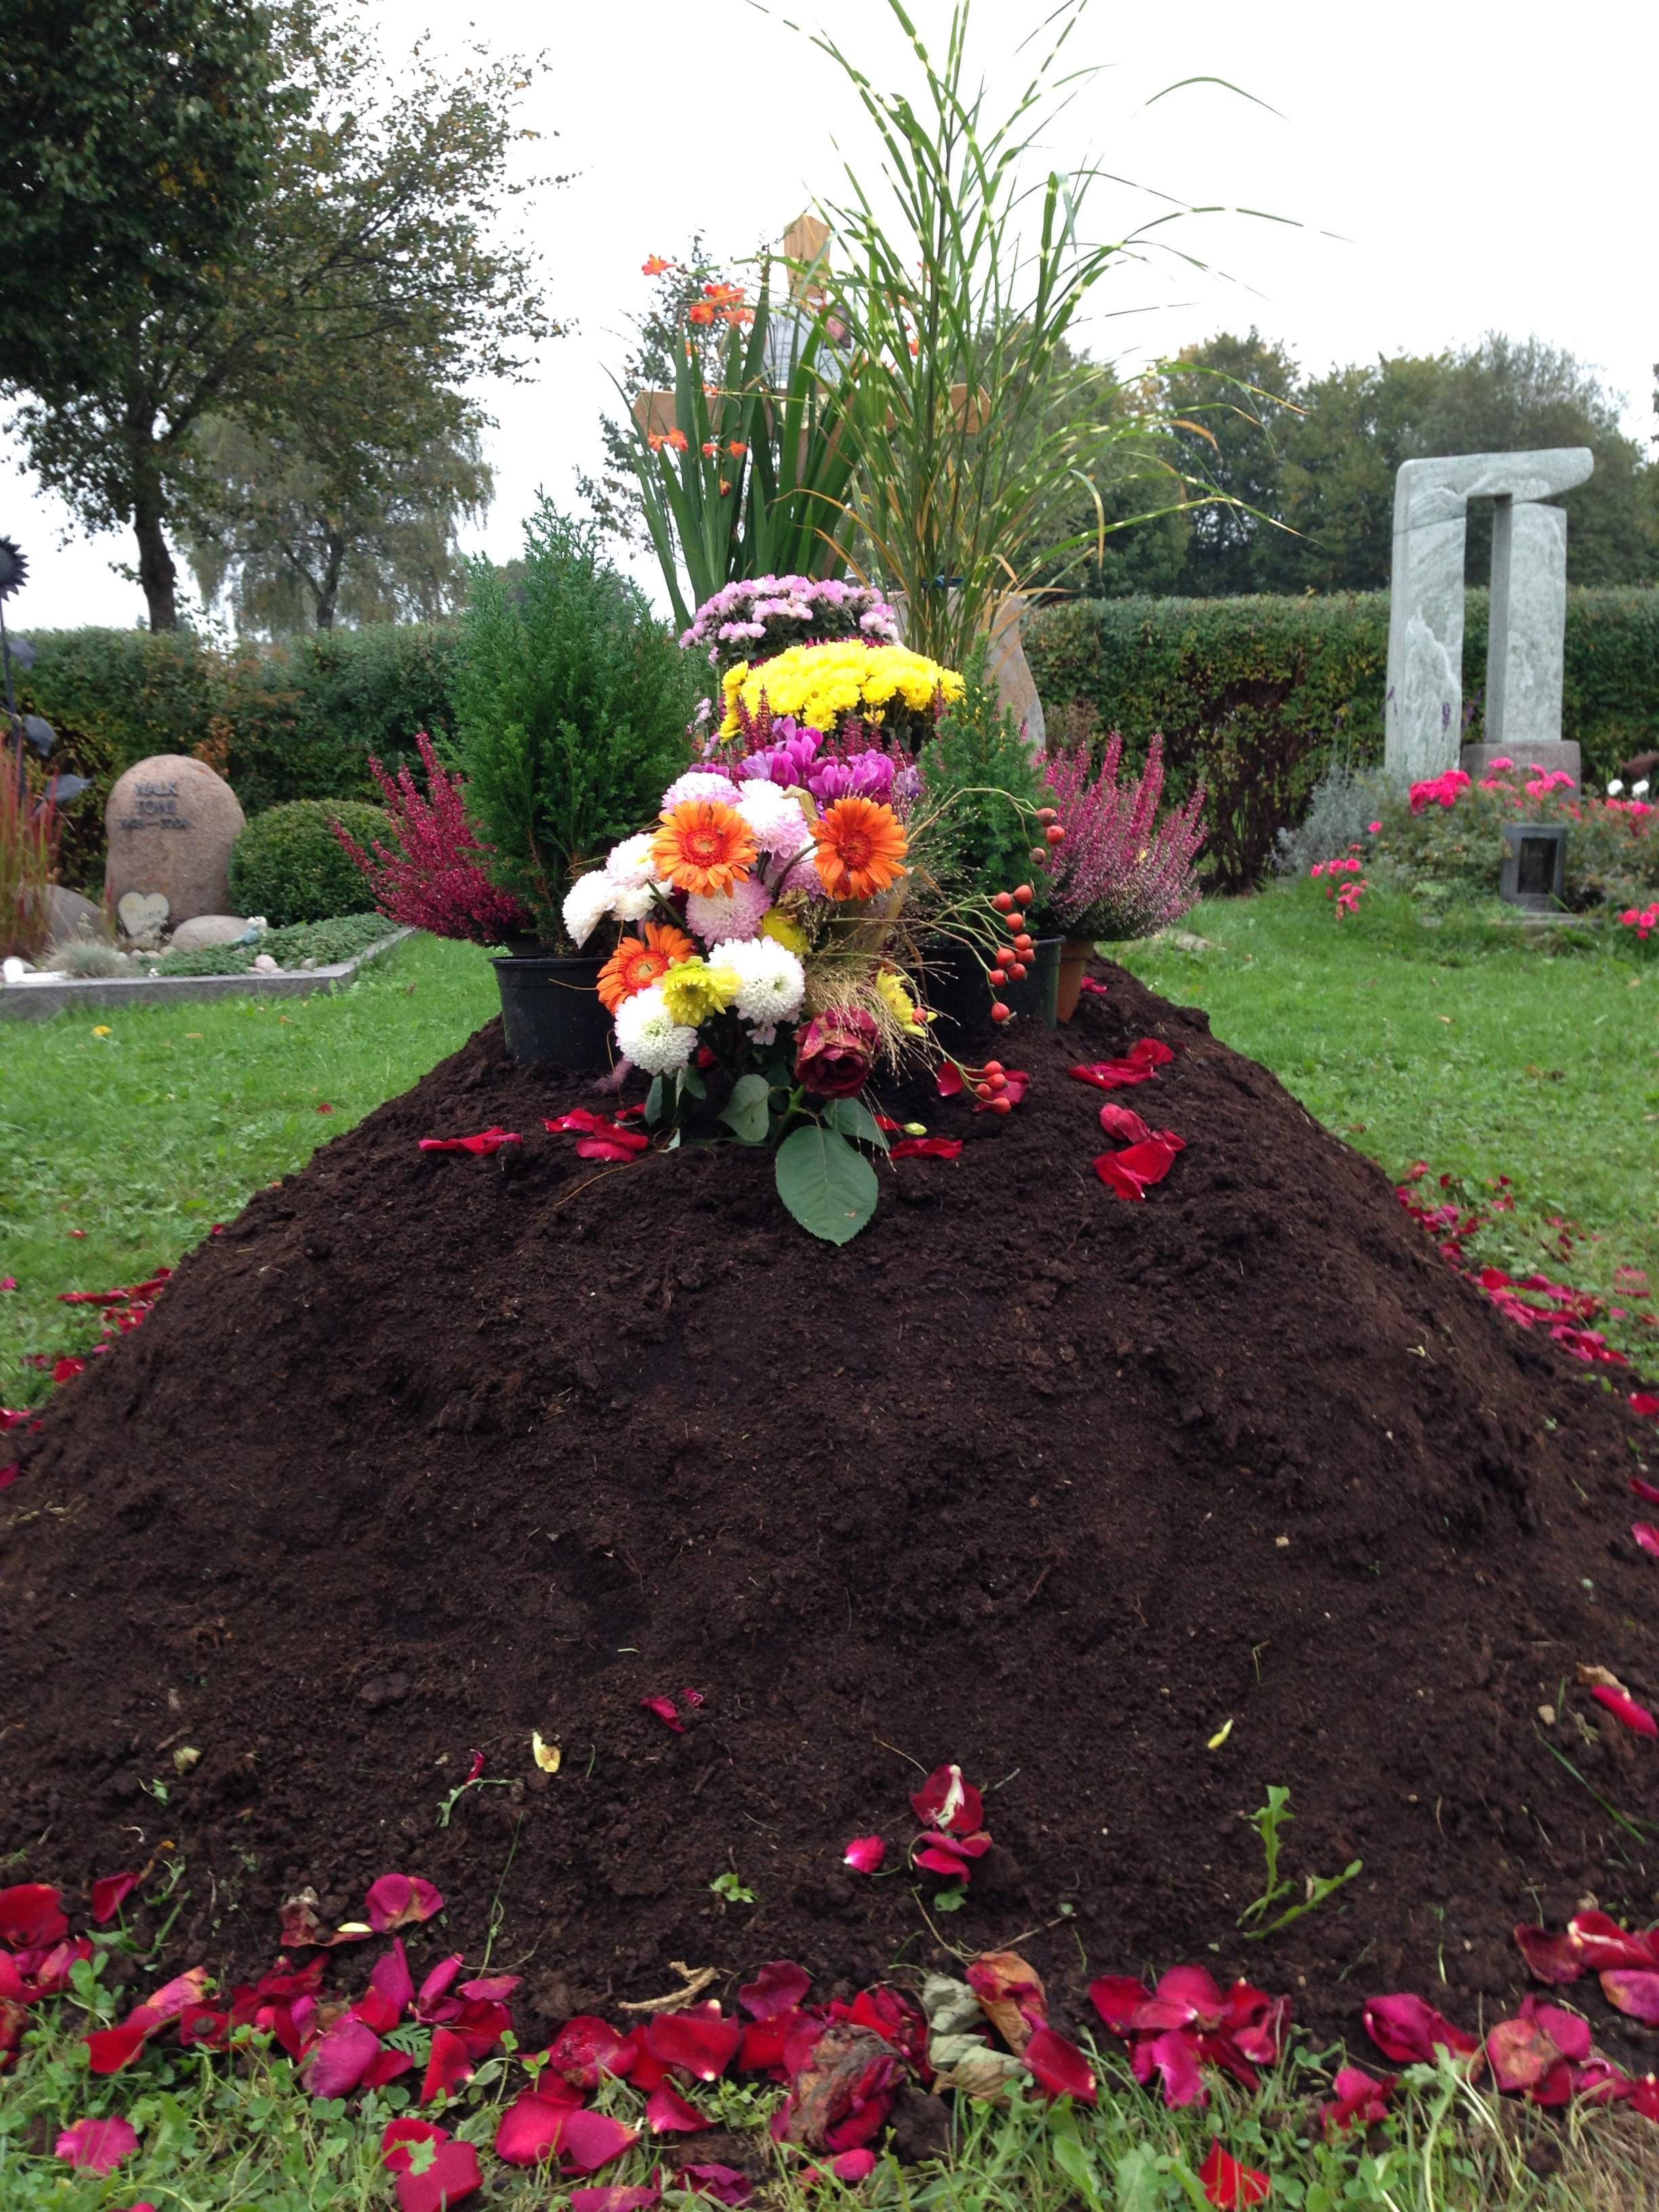
plant, lawn, flower, rose, backyard, botany, cemetery, garden, tombstone, death, roses, grave, landscaping, shrub, commemorate, tomb, yard, loss, mourning, annual plant, burial mounds